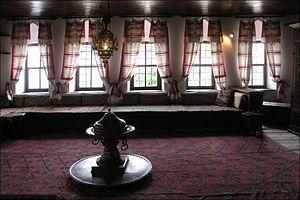
La maison Svrzo est située en Bosnie-Herzégovine, sur le territoire de la Ville de Sarajevo. Construite au XVIIᵉ siècle et remaniée ultérieurement, elle est inscrite sur la liste des monuments nationaux de Bosnie-Herzégovine.